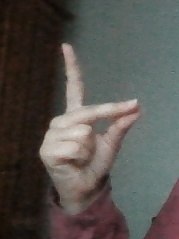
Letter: ta